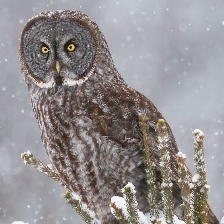
Species: GREAT GRAY OWL
Scientific name: STRIX NEBULOSA
ImageNet parent category: great_grey_owl